Park Bo-ram

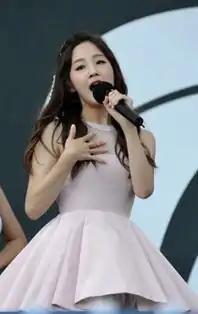
Park performing in 2014

On August 7, 2014, Park Boram debuted with the release of the single "Beautiful" featuring rapper Zico.